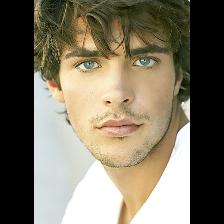
Label: Human